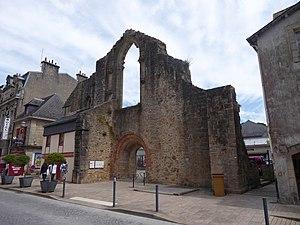
Abbaye de Saint-Colomban, Quimperlé
L'abbaye Sainte-Croix est une ancienne abbaye bénédictine située dans la ville de Quimperlé, dans le département français du Finistère en région Bretagne.